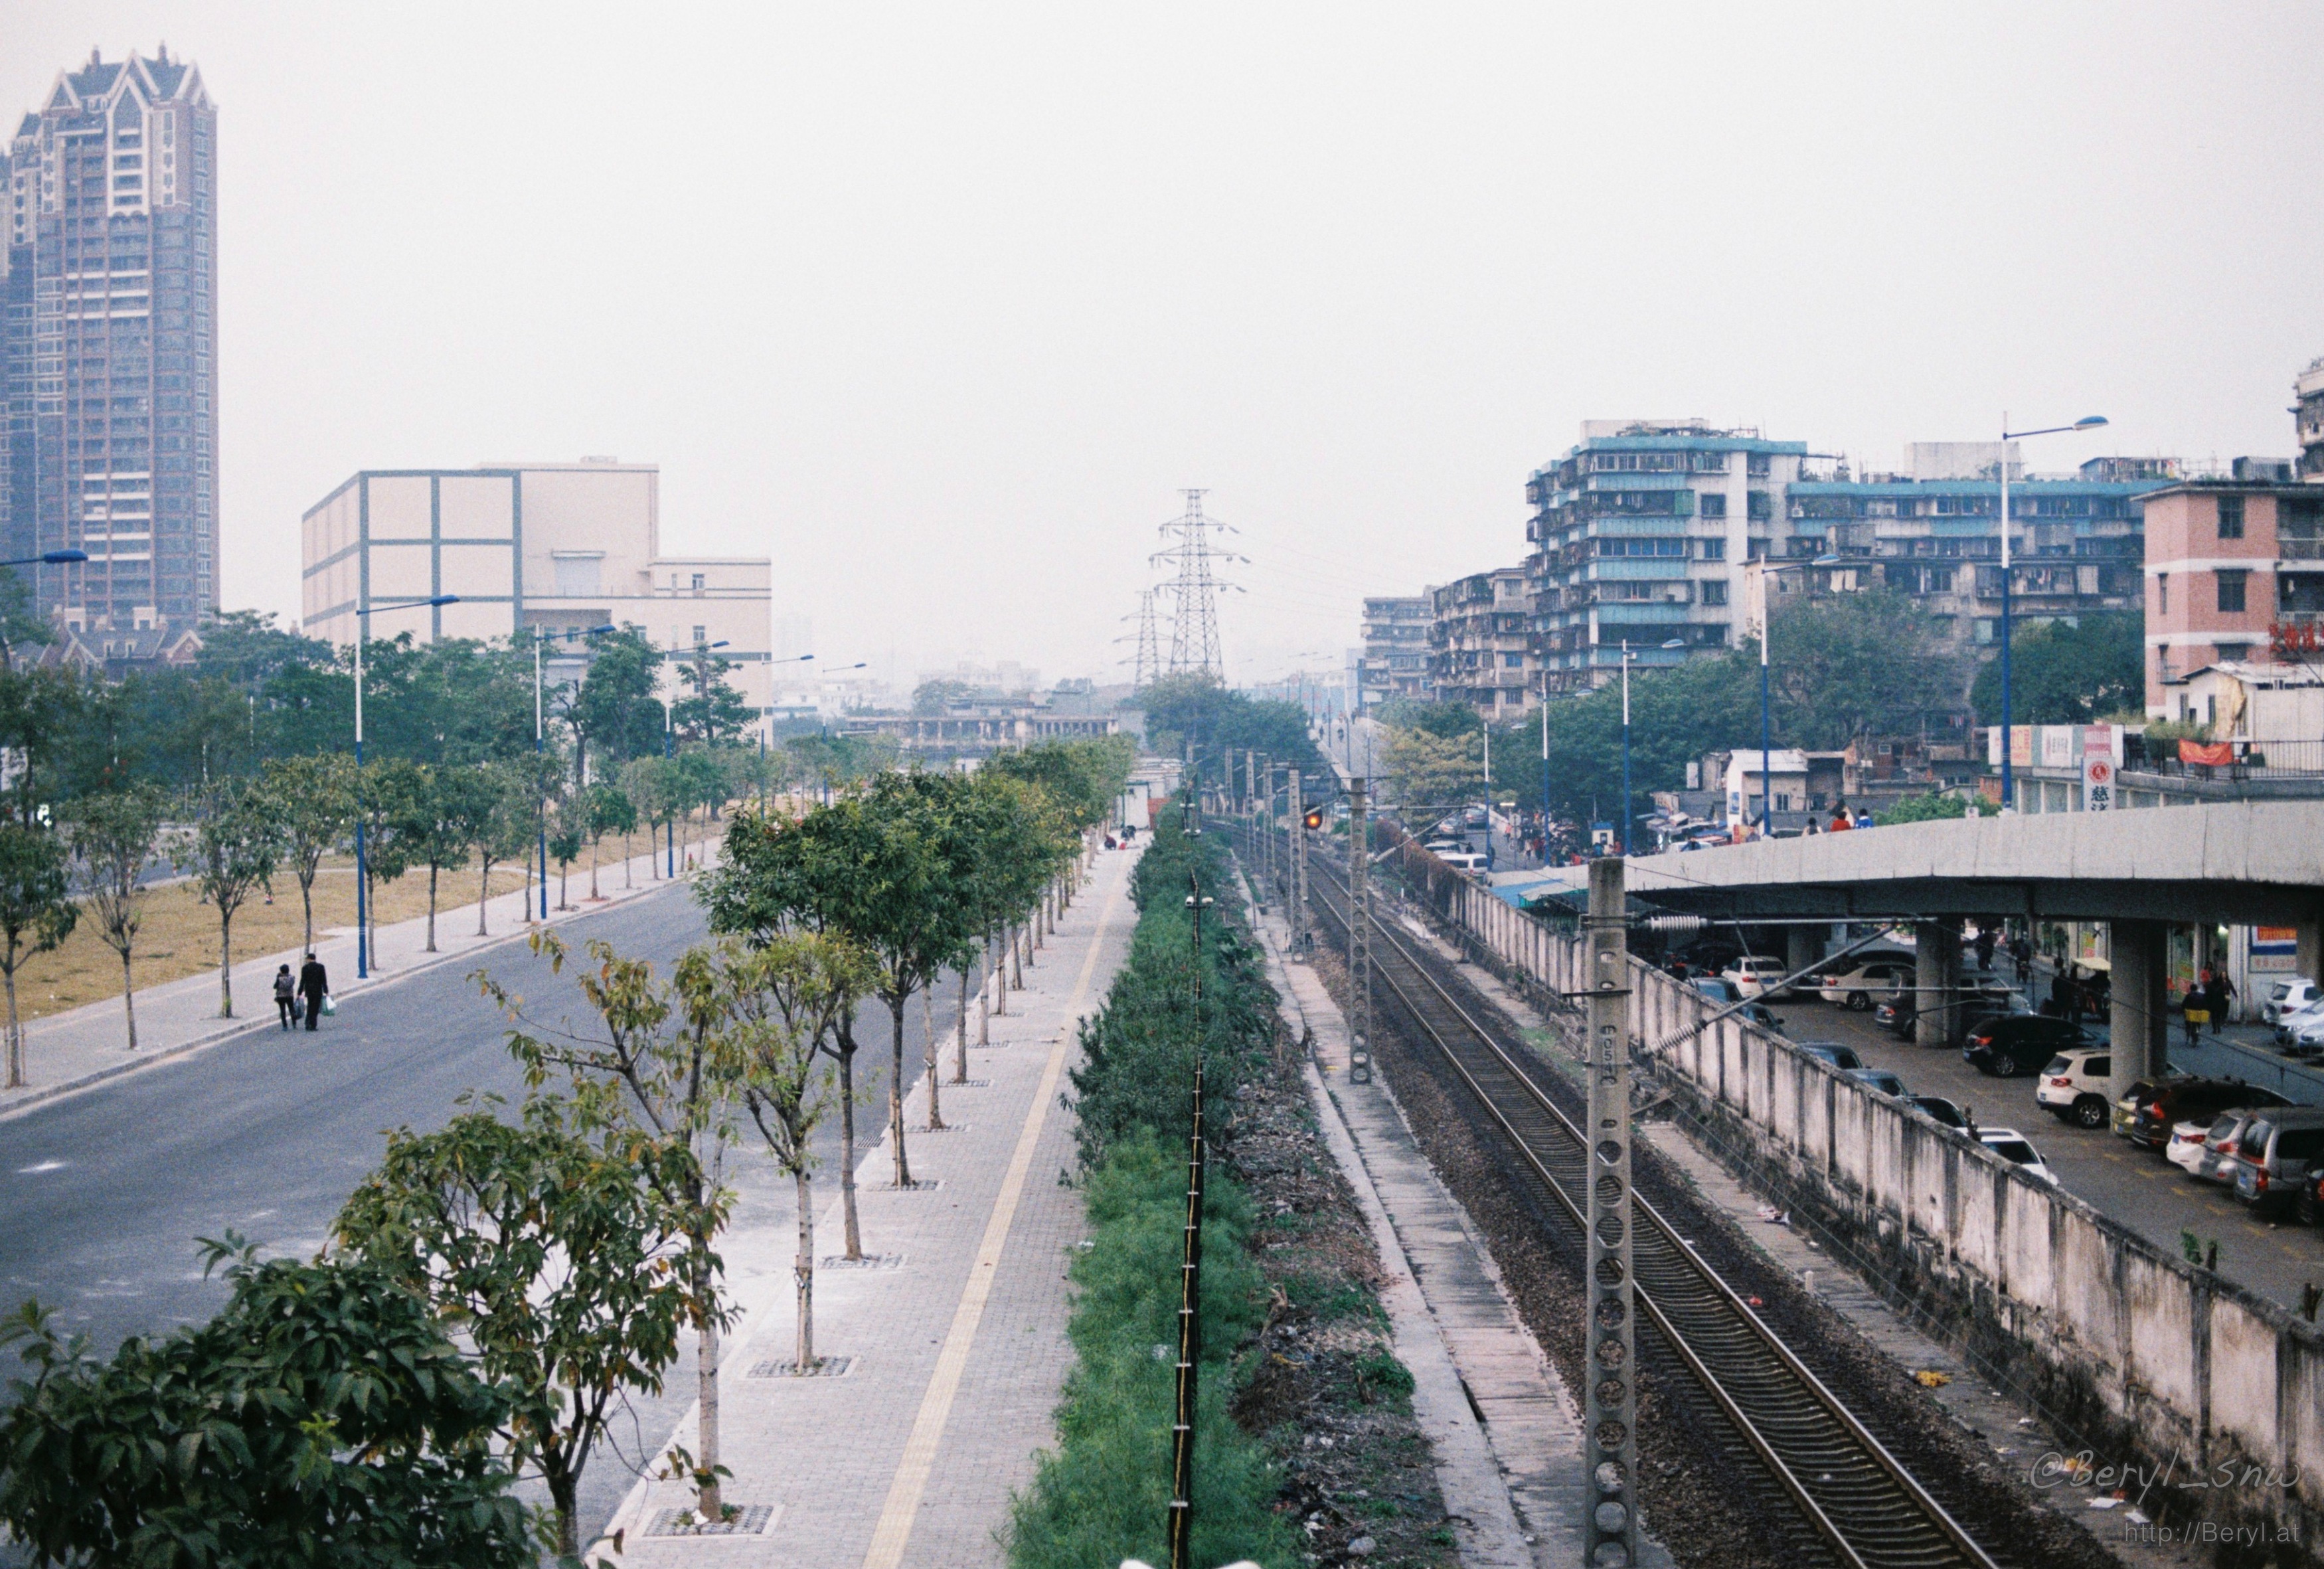
track, road, skyline, street, highway, old, city, skyscraper, urban, film, overpass, cityscape, downtown, transport, fujifilm, vehicle, contrast, nikon, public transport, crash, 50mm, f14, new, canton, day, nikkor, compare, china, f3, superia, 200, ai, interesting, leftandright, urban area, residential area, human settlement, metropolitan area